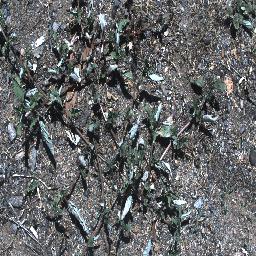
Label: negative